T. S. Venkannayya

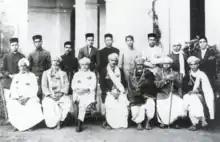
Maharaja College Group Photo (1940s) L - R: Standing: 6 from left (Kuvempu), 7 from left (T. N. Srikantaiah) Sitting on Chairs: 3 from left (B. M. Srikantaiah), 4 from left (T. S. Venkannayya)

Between 1910 and 1914, T. S. Venkannayya taught English, Kannada and later History in Basel Mission High School at Dharwad. After this he served as a History teacher for a year (1915) in St. Joseph's High School at Bangalore. From 1917 onwards, he served as Head Master in a Government High School at Doddaballapur. Following this he was transferred to Bangalore's Collegiate High School as an English teacher. By 1918, A. R. Krishnasastry got transferred from Central College, Bangalore to Maharaja College, Mysore. Venkannayya was offered his post at Central College. T. S. Venkannayya was appointed as an assistant professor in Kannada at Maharaja College, Mysore in 1926. A few years later, owing to the untimely demise of B. Krishnappa, Venkannayya was promoted to the post of Professor in the Kannada Department at the behest of B. M. Srikantaiah, N. S. Subba Rao and Metcalfe. He thus became University of Mysore's first Kannada Professor. Venkannayya was the founding member of the "University Teacher's Association" which later morphed into "Prasaranga".